Thrush Aircraft

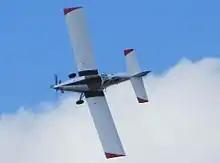
Thrush 510G

Thrush Aircraft, LLC is an American aircraft manufacturer based in Albany, Georgia. It manufactures the Thrush series of agricultural, firefighting and special mission aircraft.